64th Flying Training Wing

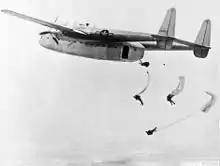
Paratroopers jump from a C-82 Pcket

The 64th Troop Carrier Wing was activated at Donaldson Air Force Base, South Carolina on 14 July 1952, taking over the personnel, mission and Fairchild C-82 Packets of the inactivating 375th Troop Carrier Wing, a reserve unit that had been called to active duty for the Korean War. It performed airlift and airdrop/airlanding of troops and cargo, routinely and during frequent maneuvers. From January 1953, when the reserve 443d Troop Carrier Wing was relieved from active duty, until February 1953, when that wing's operational component, the 443rd Troop Carrier Group was inactivated, the 443rd Group was attached to the 64th Wing. The 443rd Group was replaced by the regular 465th Troop Carrier Group, which was attached to the wing until the fall of 1953, as the group prepared for movement to France. The wing then began phasing down for inactivation in mid-October 1953, when it was attached to the 63d Troop Carrier Wing, which took over its tactical operations. In February 1954, however, the wing began building up again with Fairchild C-119 Flying Boxcars in preparation for an overseas movement, but the movement was cancelled and it was inactivated in July 1954 instead.